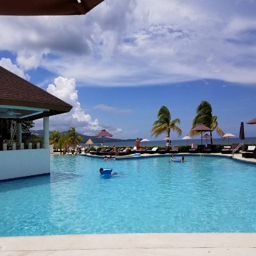
swim up bar in the pool